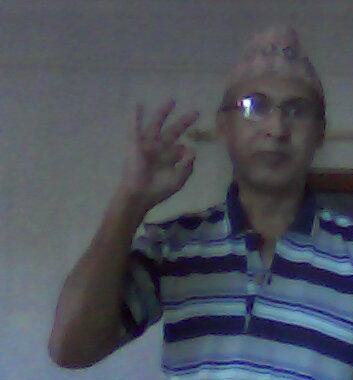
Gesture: ok